2010 AFL Grand Final

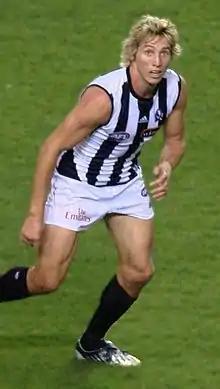
Dale "Daisy" Thomas was instrumental in the two grand finals, featuring in both Norm Smith Medal counts (2010)

St Kilda began to win clearances again, and after both teams mustered rushed behinds, Riewoldt scored the first goal of the quarter in the 5th minute from a coast-to-coast play. Midway through the quarter, ruckman Michael Gardiner left the field injured, leaving St Kilda (who had omitted back-up ruckman Ben McEvoy for the game) without a recognised ruckman. Collingwood had long-range shots at goal by Cloke and Chris Dawes fall short and rushed for behinds in the middle stages of the quarter, but could not score a goal. The Saints kicked two goals in five minutes through Brendon Goddard and Sam Gilbert to close the gap to seven points in the 22nd minute. Thomas had a good chance to score a goal late in the quarter, but missed with a wild snap shot under little pressure. Collingwood took an eight-point lead into three-quarter time.